Question: Please indicate a possible affordance area of the frisbee that can be used for holding
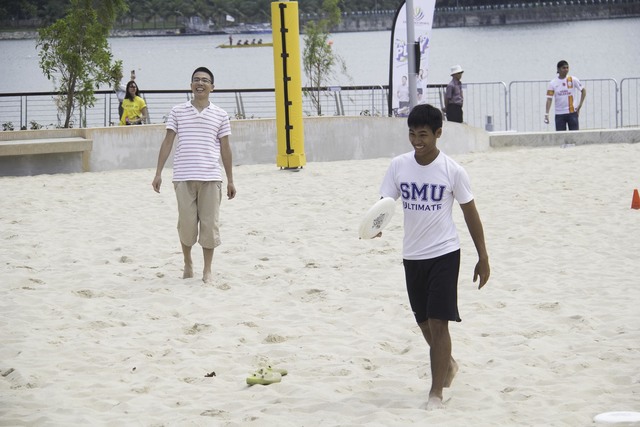
Answer: [349.431, 191.898, 396.449, 238.916]